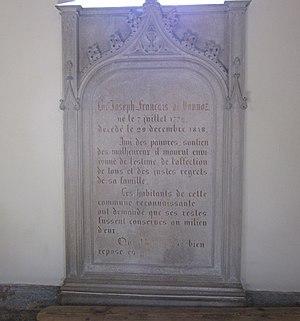
Vannoz (Jura) - église - stèle en remerciement à Joseph-François de Vannoz, bienfaiteur de la commune, mort en 1848
Vannoz est une commune française située dans le département du Jura en région Bourgogne-Franche-Comté. Les habitants se nomment les Vanouillards et Vanouillardes.